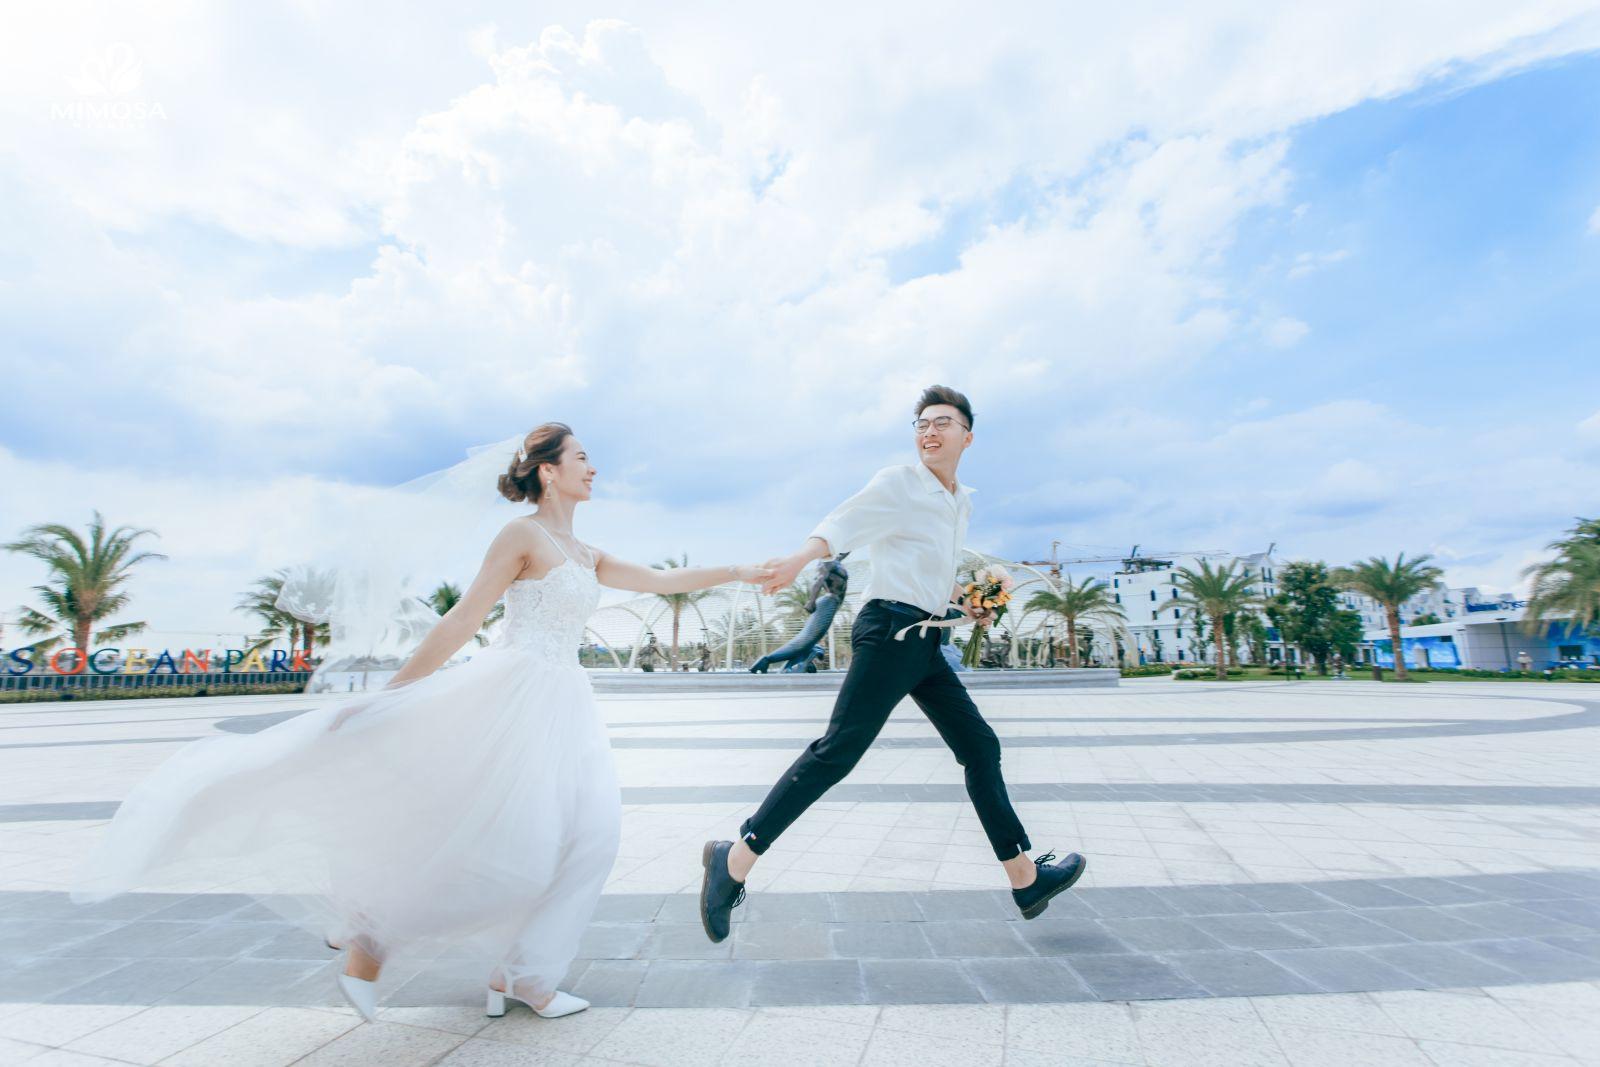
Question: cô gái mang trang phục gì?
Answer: cô gái mang váy cưới